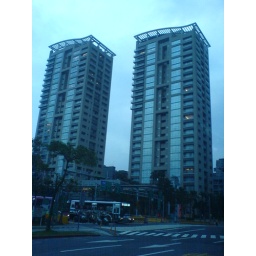
Took this picture in the car through window , my lovely K750i !!!